Culture of Apulia

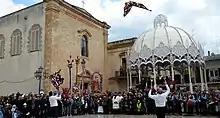
La 'Nzegna in Carovigno

This is an ancient tradition celebrated in Cocumola (Minervino di Lecce), San Marzano di San Giuseppe, Uggiano la Chiesa, Giurdignano and Lizzano, on March 18 and 19, in which large tables are prepared with typical dishes in honor of Saint Joseph. During the visit to the "taula" one can taste the "lu cranu stumpatu" and the "pasta culli ciciri" or the "vermiceddhri", i.e. wheat and pasta with chickpeas.